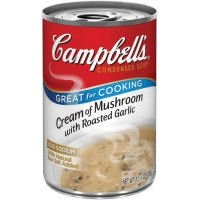
Item Name: Campbell's Condensed Cream of Mushroom with Roasted Garlic Soup 10.75 oz (Pack of 12)
Bullet Point 1: Great for cooking
Bullet Point 2: 5 recipes on every label
Product Description: Campbell's Condensed Cream of Mushroom with Roasted Garlic Soup 10.75 oz (Pack of 12)
Value: 129.0
Unit: Ounce

Price: 1.79